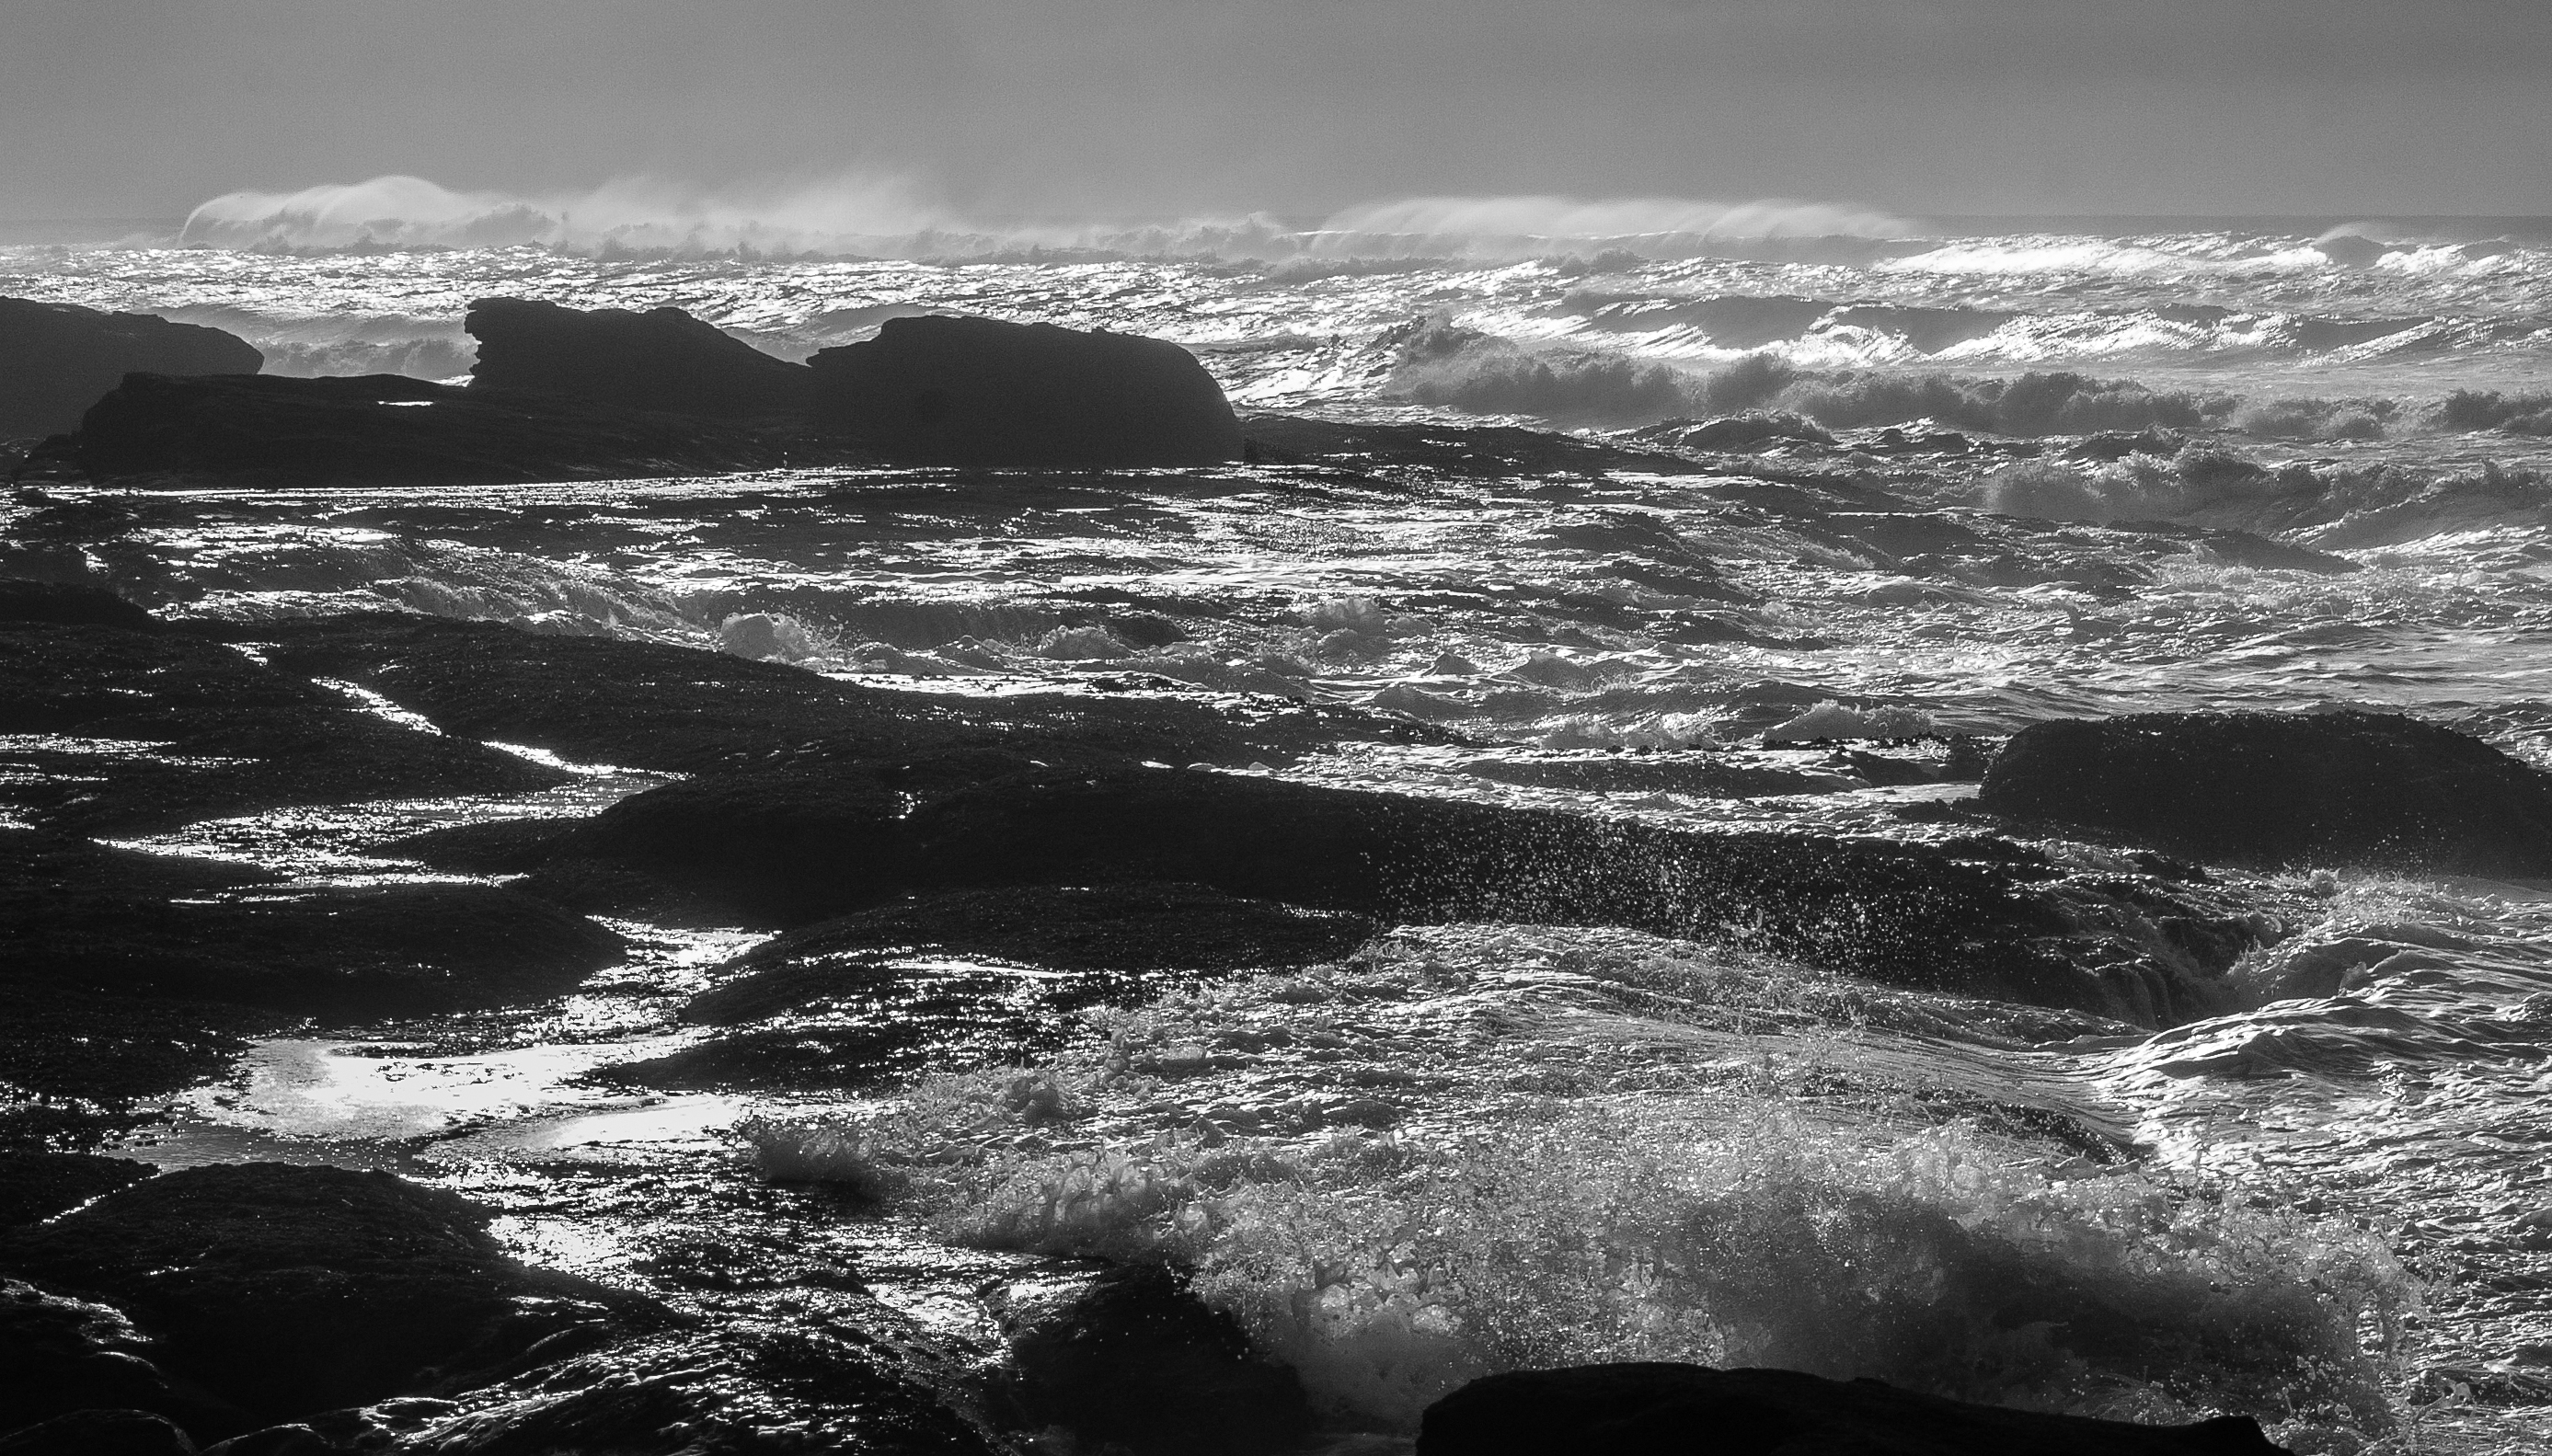
sea, coast, water, nature, rock, ocean, horizon, cloud, black and white, photography, shore, wave, ice, reflection, splash, darkness, black, monochrome, rocks, blackandwhite, waves, highcontrast, oregon, flickrchallengegroup, oregoncoast, yachats, monochrome photography, wind wave